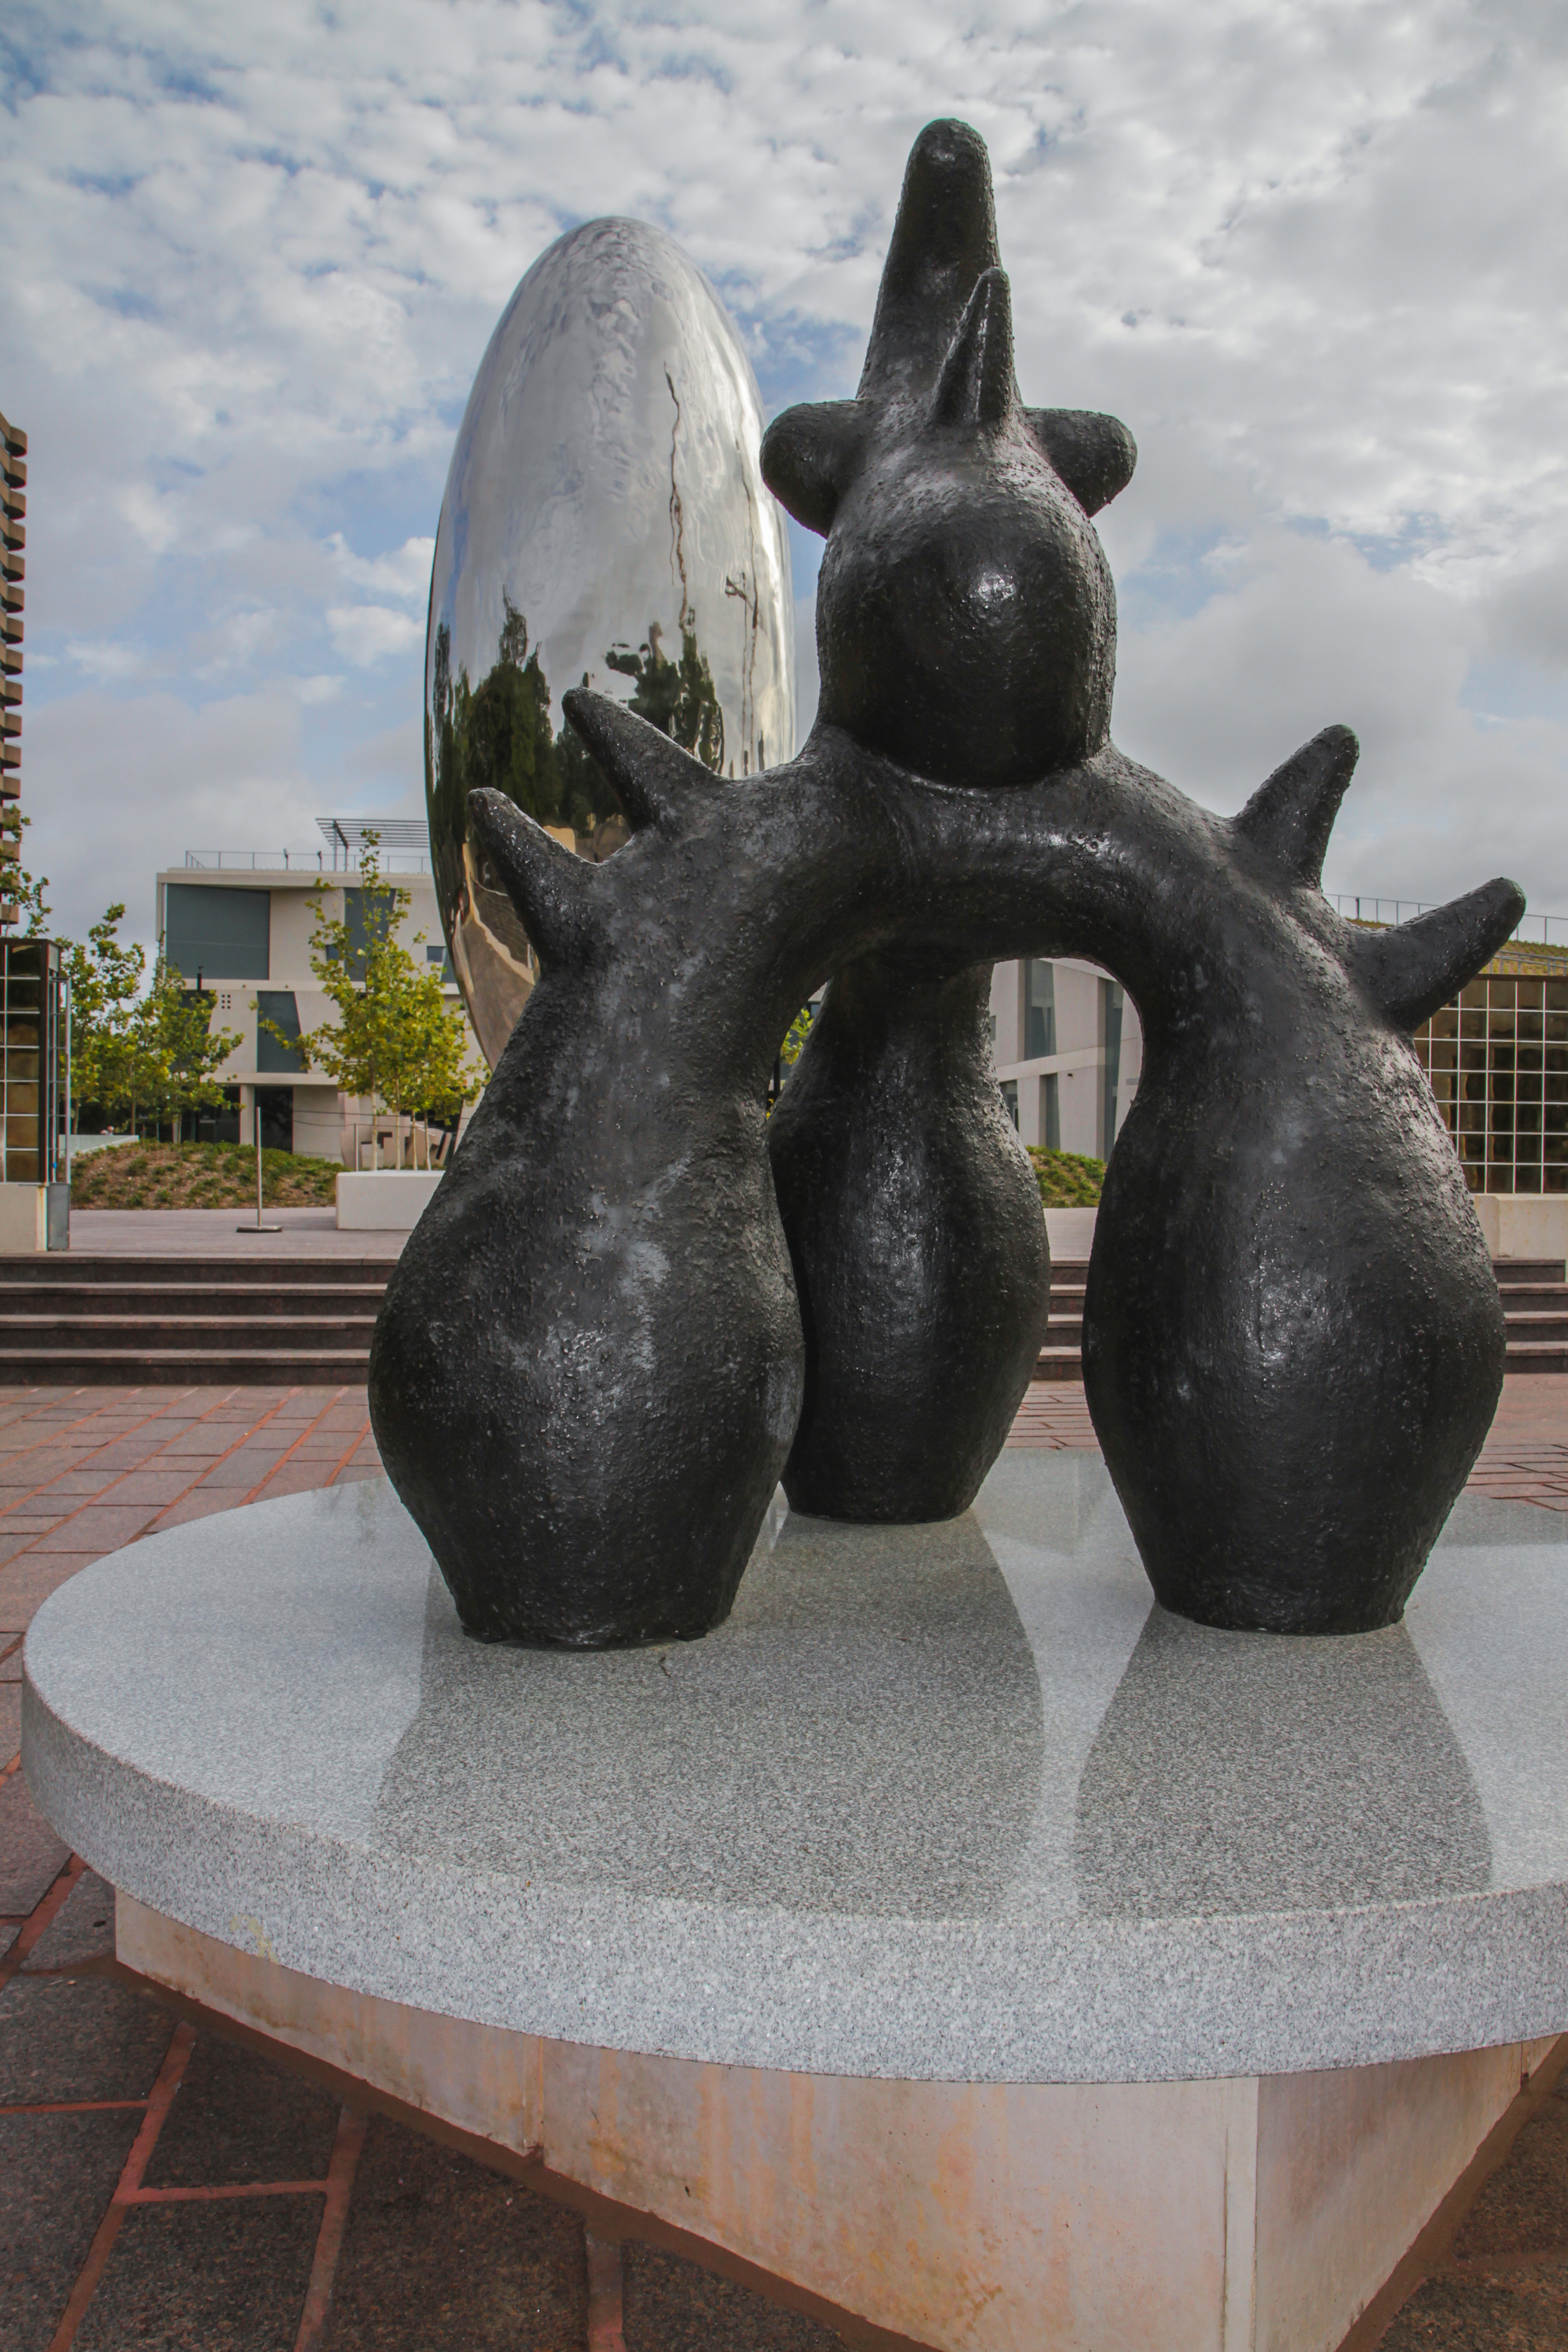
sculpture, houston, art, outdoors, canon7d, 24mm, statue, monument, stone carving